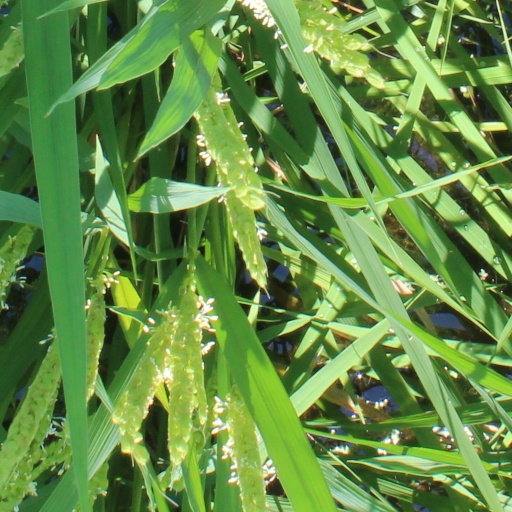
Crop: rice